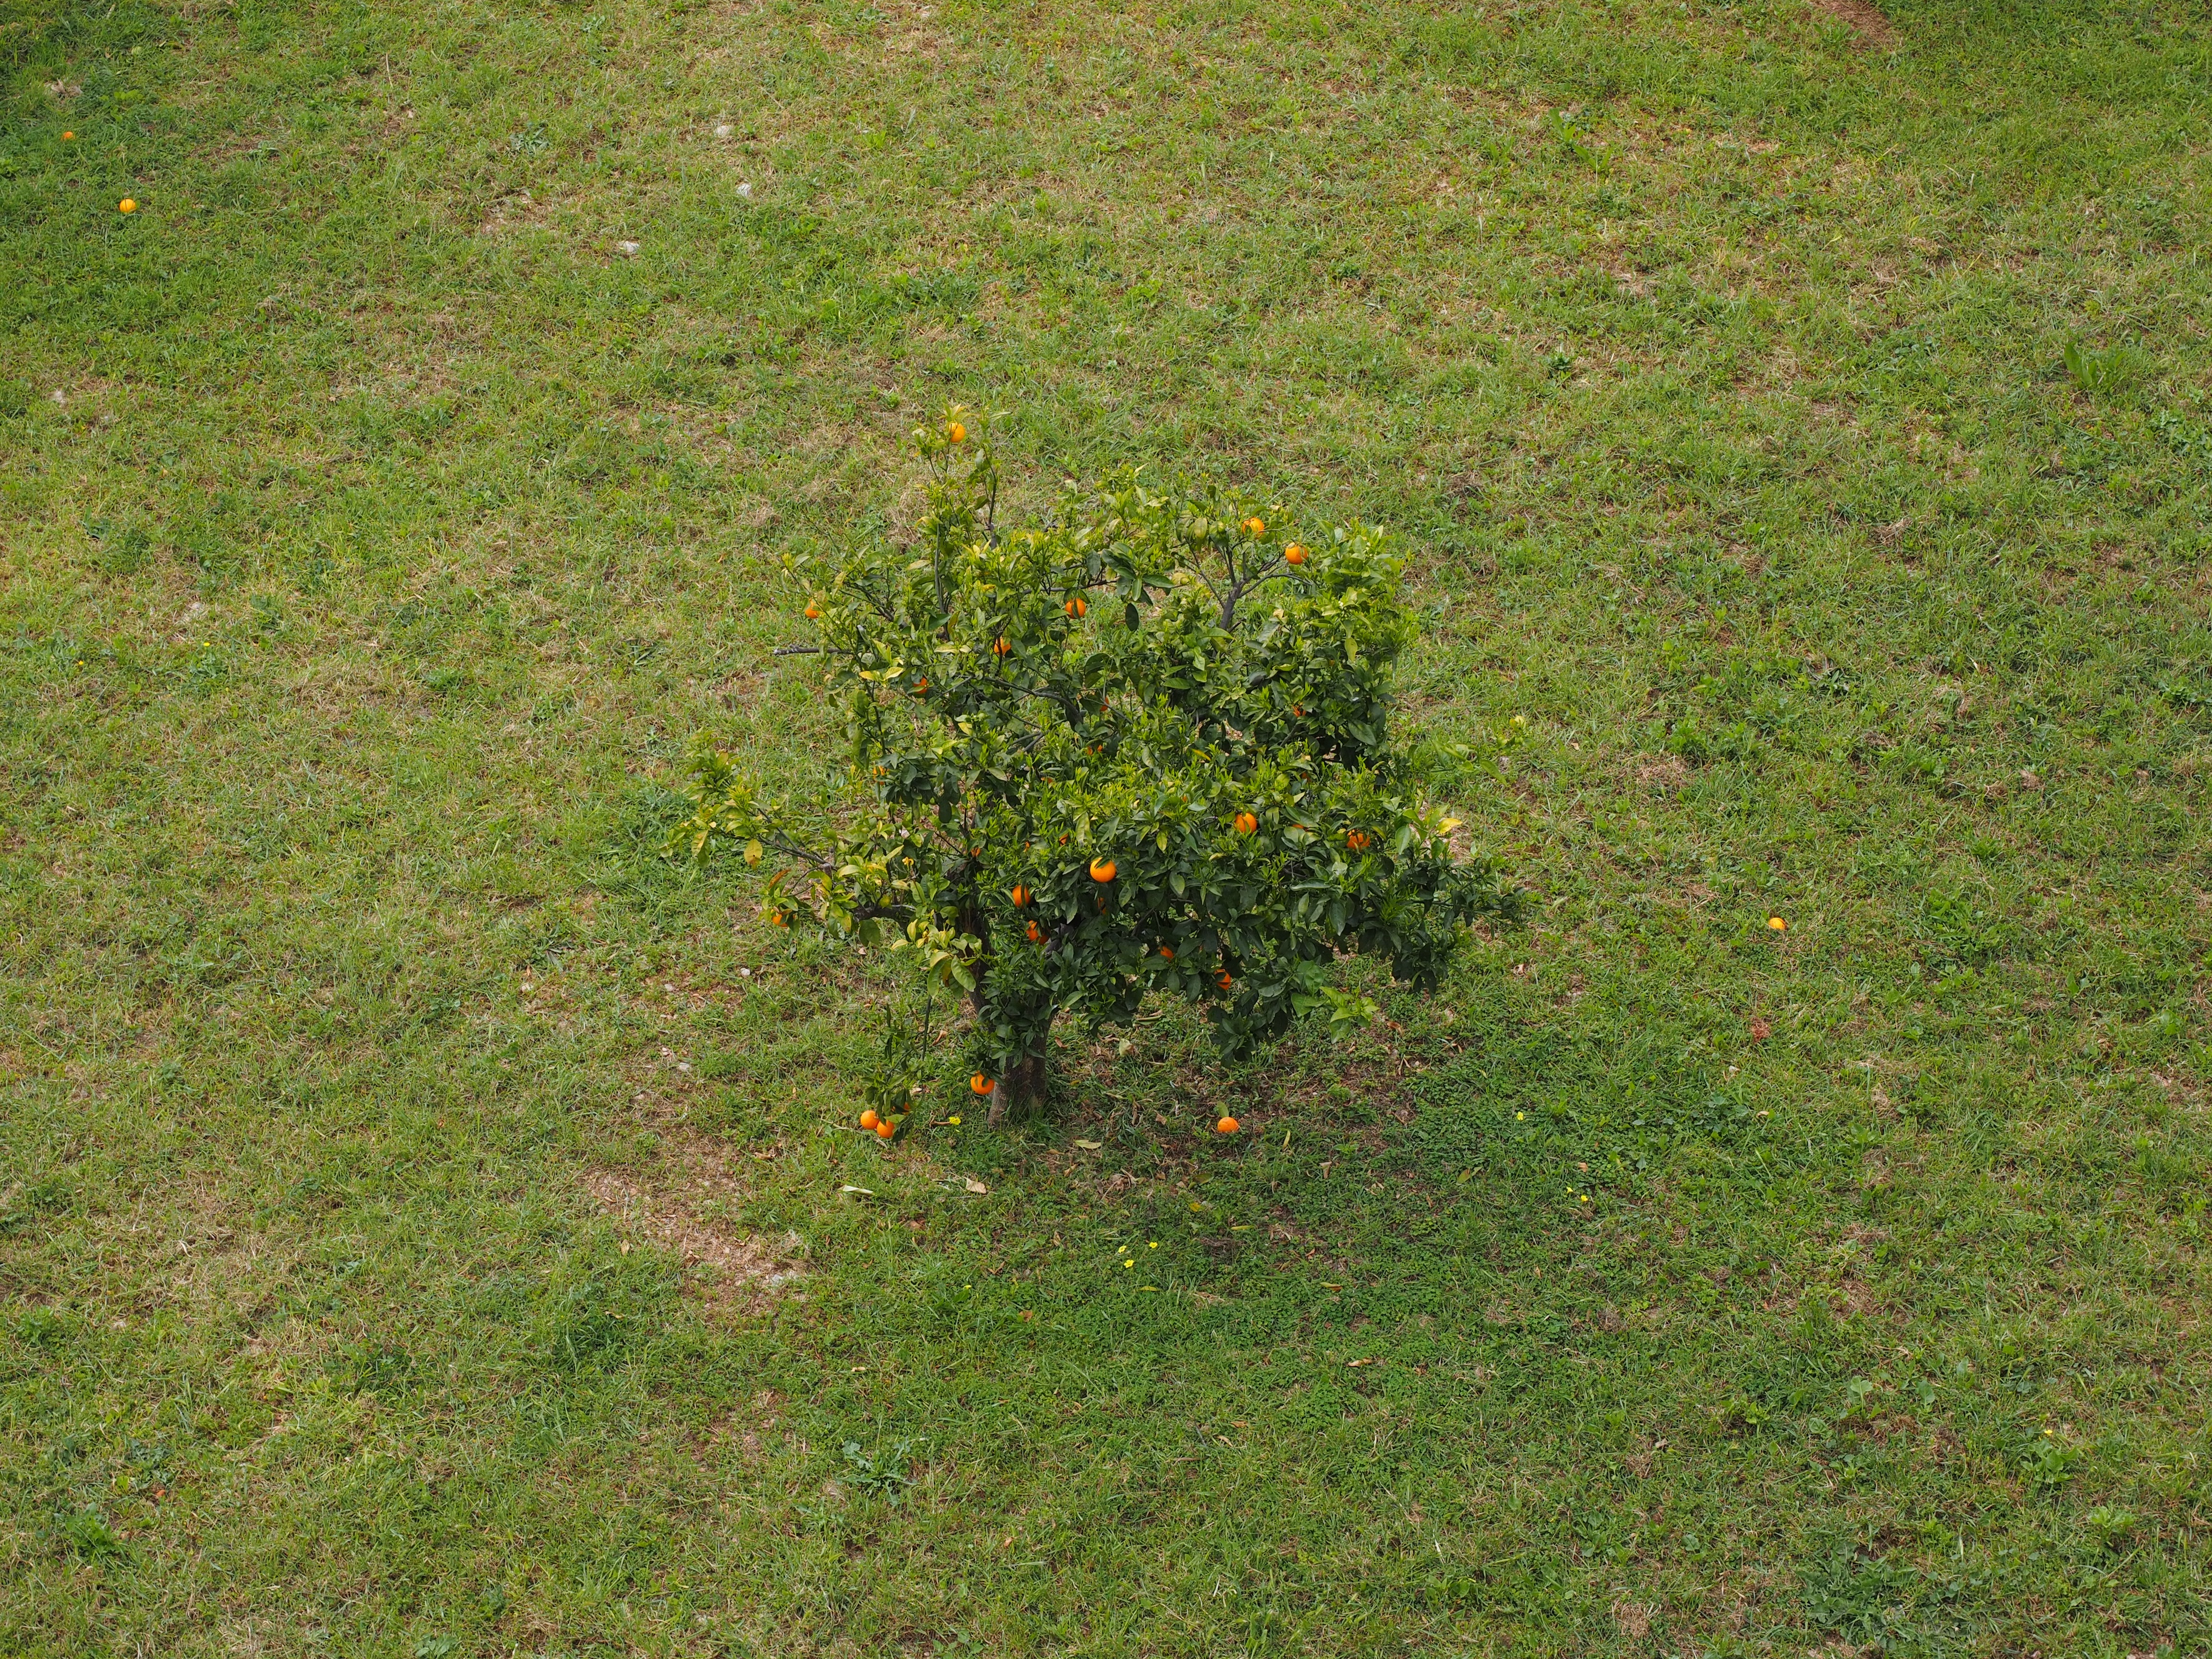
tree, grass, plant, field, lawn, meadow, prairie, leaf, flower, orange tree, green, pasture, soil, agriculture, garden, flora, wildflower, grassland, vegetation, shrub, fruit tree, plantation, woodland, yard, grass family, land lot